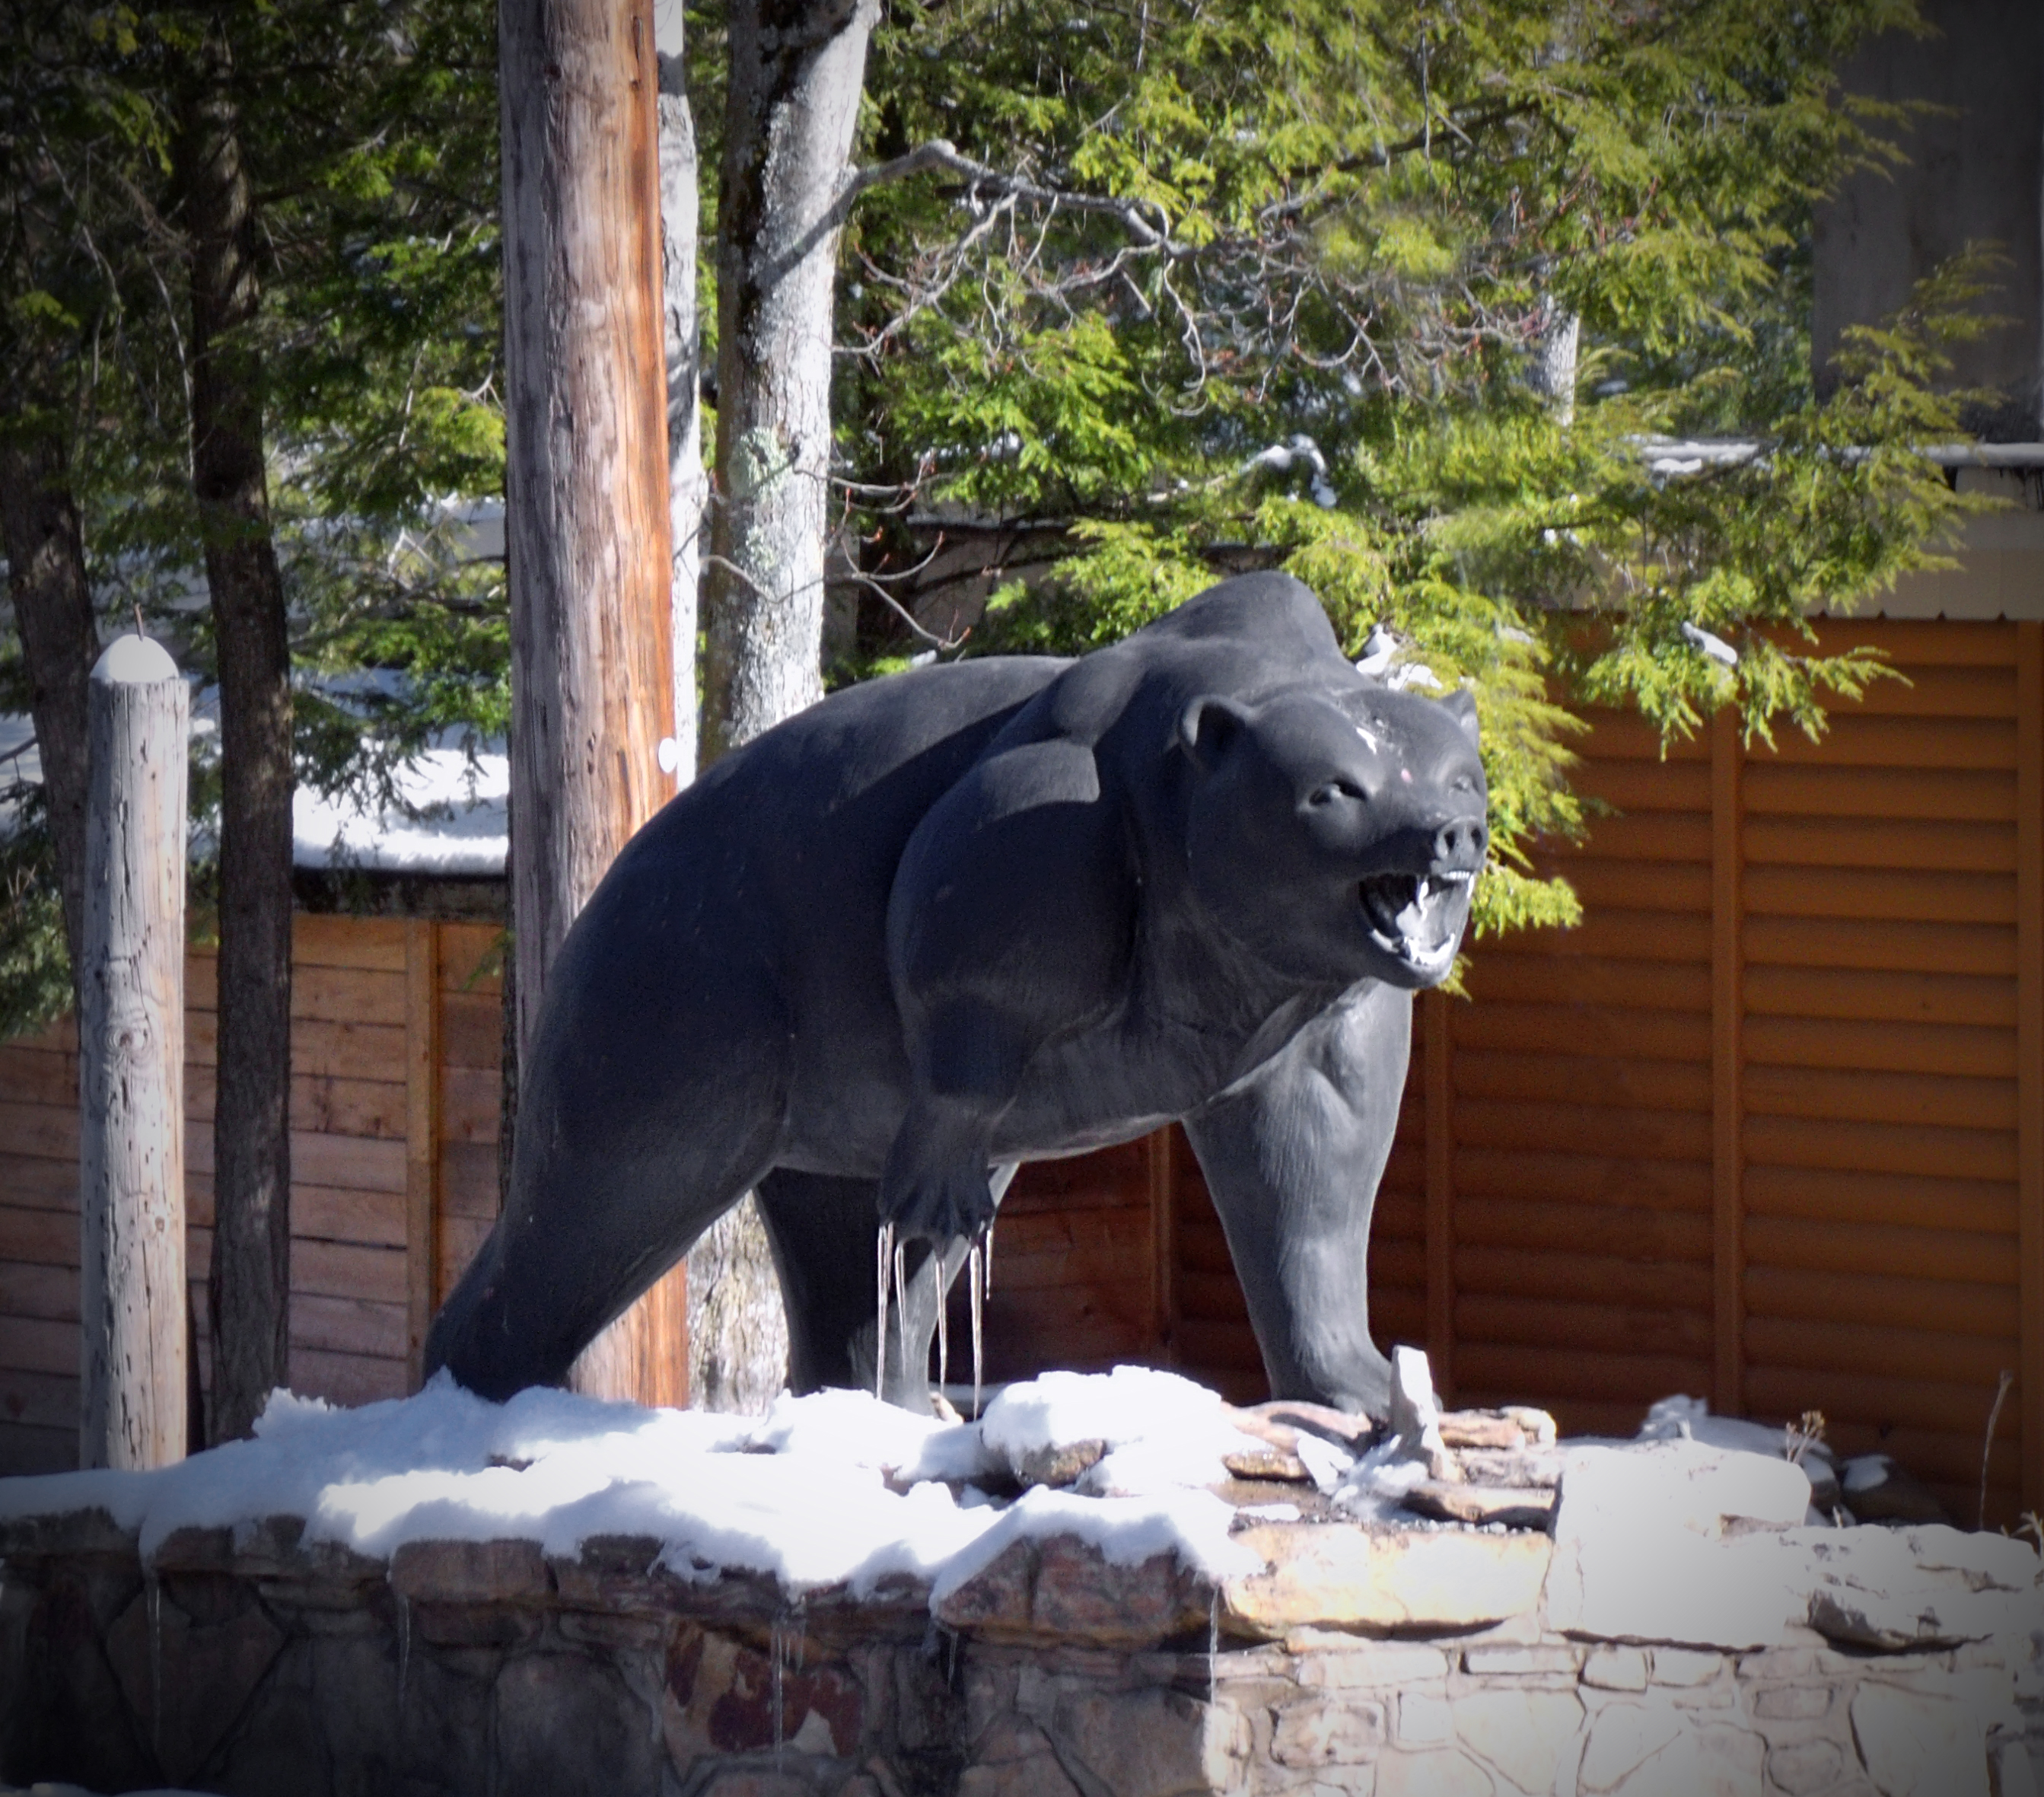
snow, driving, bear, statue, zoo, fauna, elephant, sculpture, creativecommons, art, clintoncounty, tiadaghtonstateforest, pennsylvaniawilds, lycomingcounty, pennsylvania, pa44, paroute44, brightlight, blackbear, haneyville, gallaghertownship, mchenrytownship, finfurfeather, elephants and mammoths